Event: Nepal Earthquake
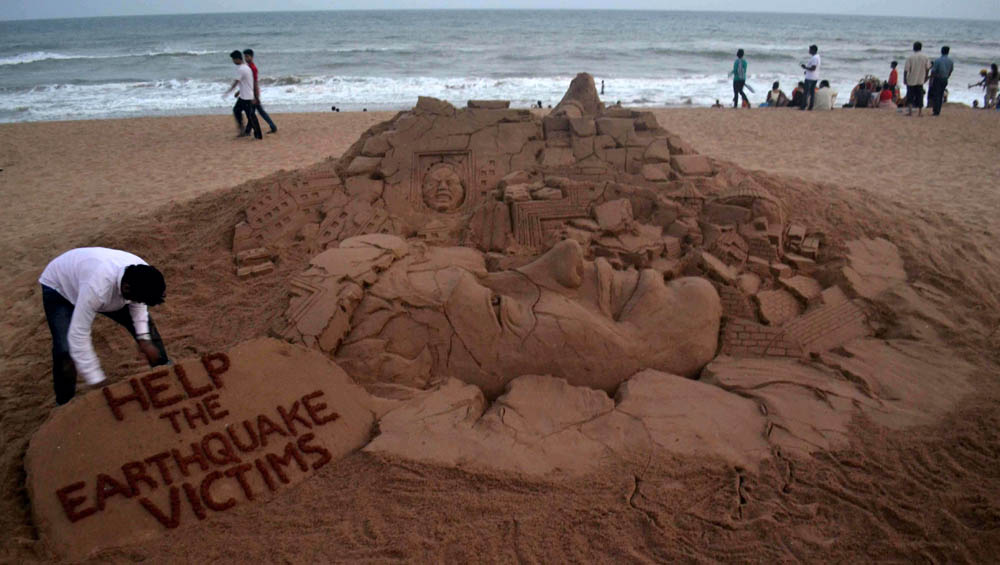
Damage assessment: no_damage